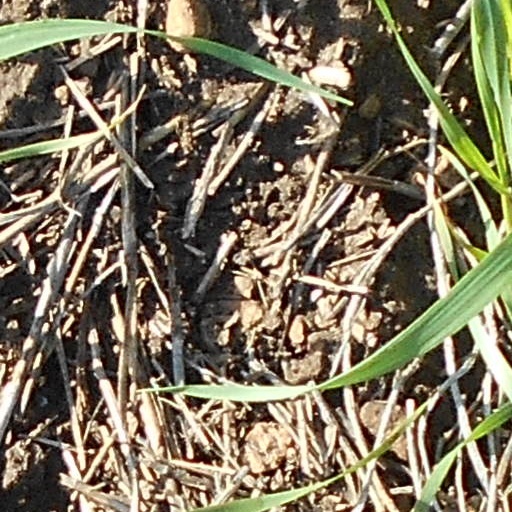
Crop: wheat